Caja Madrid

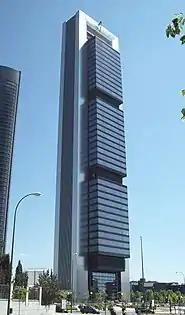
Torre Caja Madrid, was headquarters of Caja Madrid, situated in Fuencarral-El Pardo, Madrid.

Caja Madrid was the fourth largest financial group in Spain, with a turn-over of 180,700 million euros in 2005. It had 12,800 employees in a national network of 1,900 offices, and four foreign branches in Miami, Lisbon, Dublin and Vienna. It also had 330 bank branches within the offices of the insurance company, Mapfre.